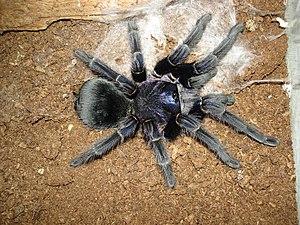
Phormictopus cancerides est une espèce d'araignées mygalomorphes de la famille des Theraphosidae.